Jesper Kyd

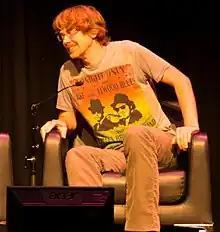
Kyd in 2013

Jesper Kyd Jakobson (born 3 February 1972) is a Danish composer and sound designer who has worked on various video game, television, and film projects. He has composed soundtracks for the "Hitman" series, "Assassin's Creed" series, "Borderlands" series, "Darksiders II" and "State of Decay", among many others. His scores use orchestra, choir, acoustic manipulations and electronic soundscapes.